Mumbai Fire Brigade

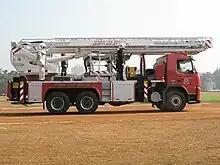
Mumbai Fire Brigade's Bronto sky lift for skyscrapers

Fire stations are equipped with specialised equipment, such as firefighting and rescue vehicles, Ambulances, breathing apparatus, hydraulic rescue tools, electric chain saws, concrete or steel cutters, chemical protective suits, fire proximity suits, rescue rocket devices, self/rope rescue devices and search cameras.